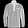
Label: Pullover